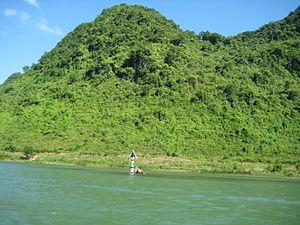
Le parc national de Phong Nha – Kẻ Bàng est un parc national du centre du Viêt Nam. Créé en 2001, il est classé au patrimoine mondial de l'UNESCO. Il est situé dans le nord de la cordillère annamitique, dans les arrondissements de Bố Trạch et Minh Hóa, dans la province de Quảng Bình, à environ 500 kilomètres au sud de Hanoï.